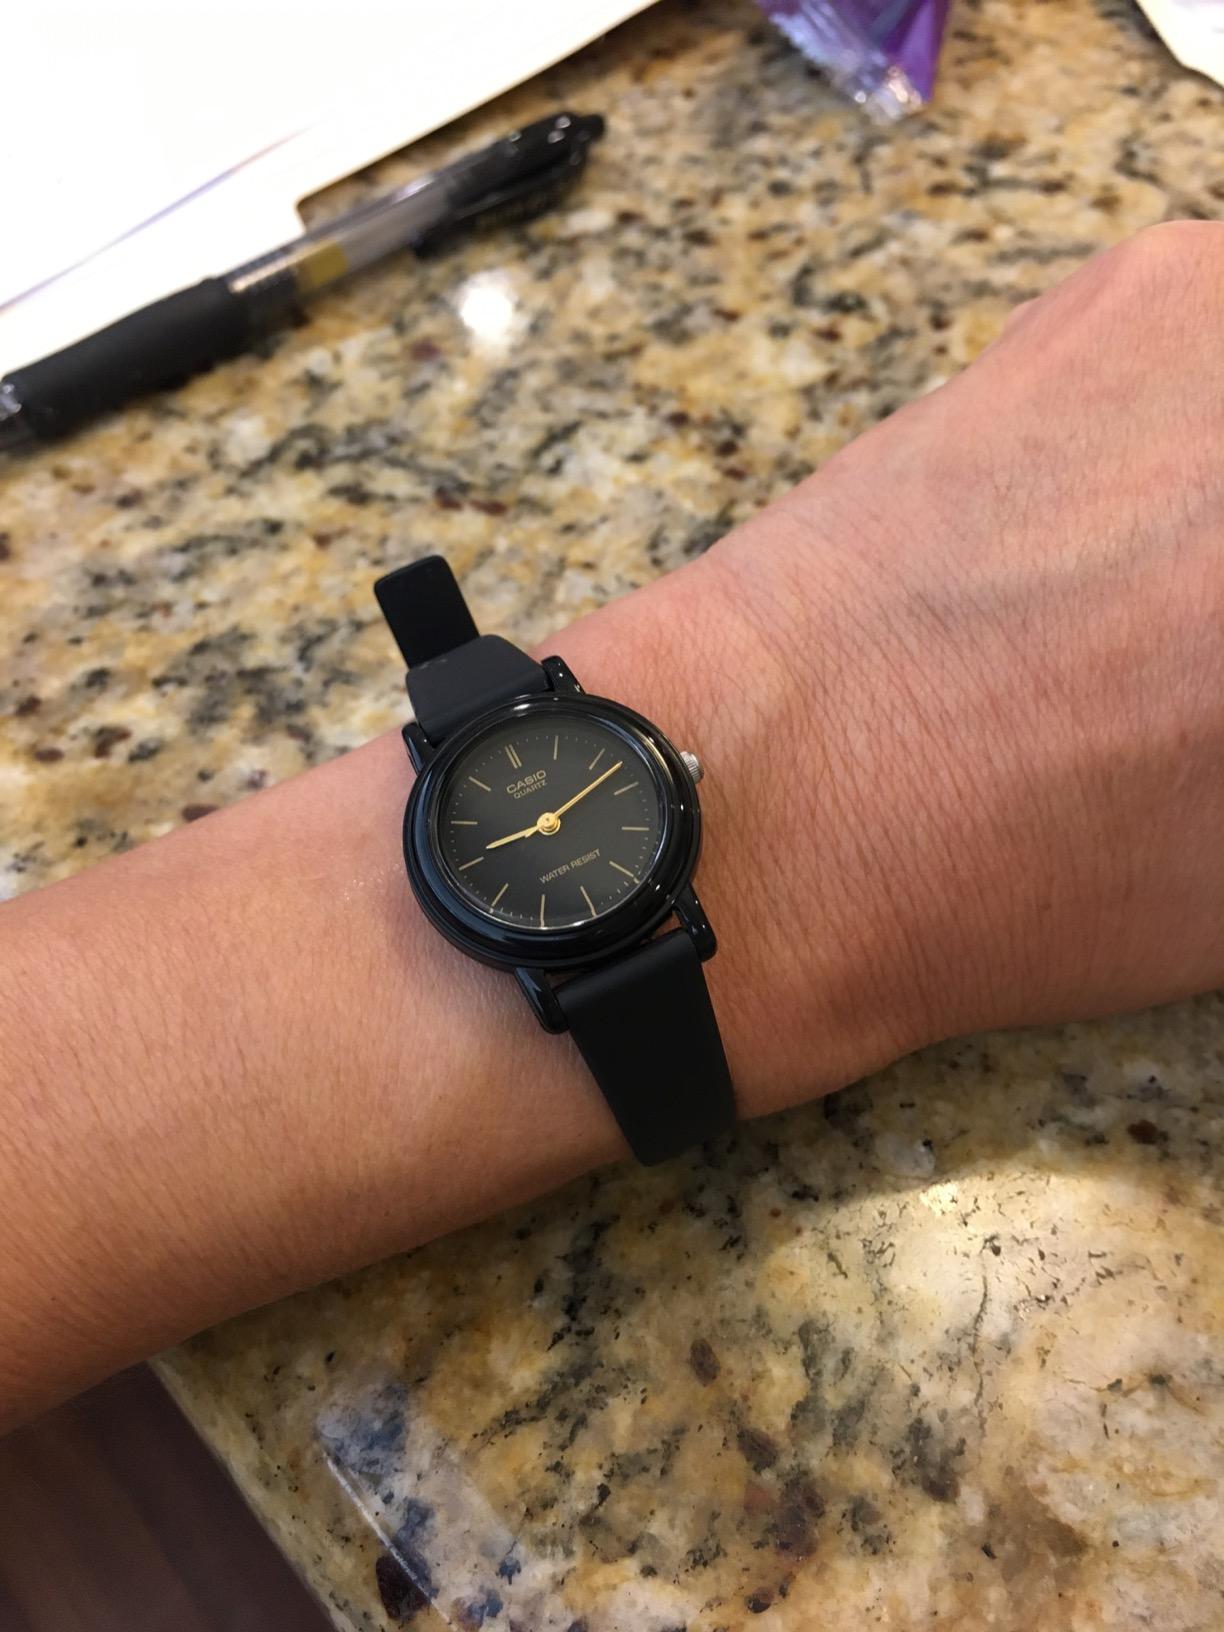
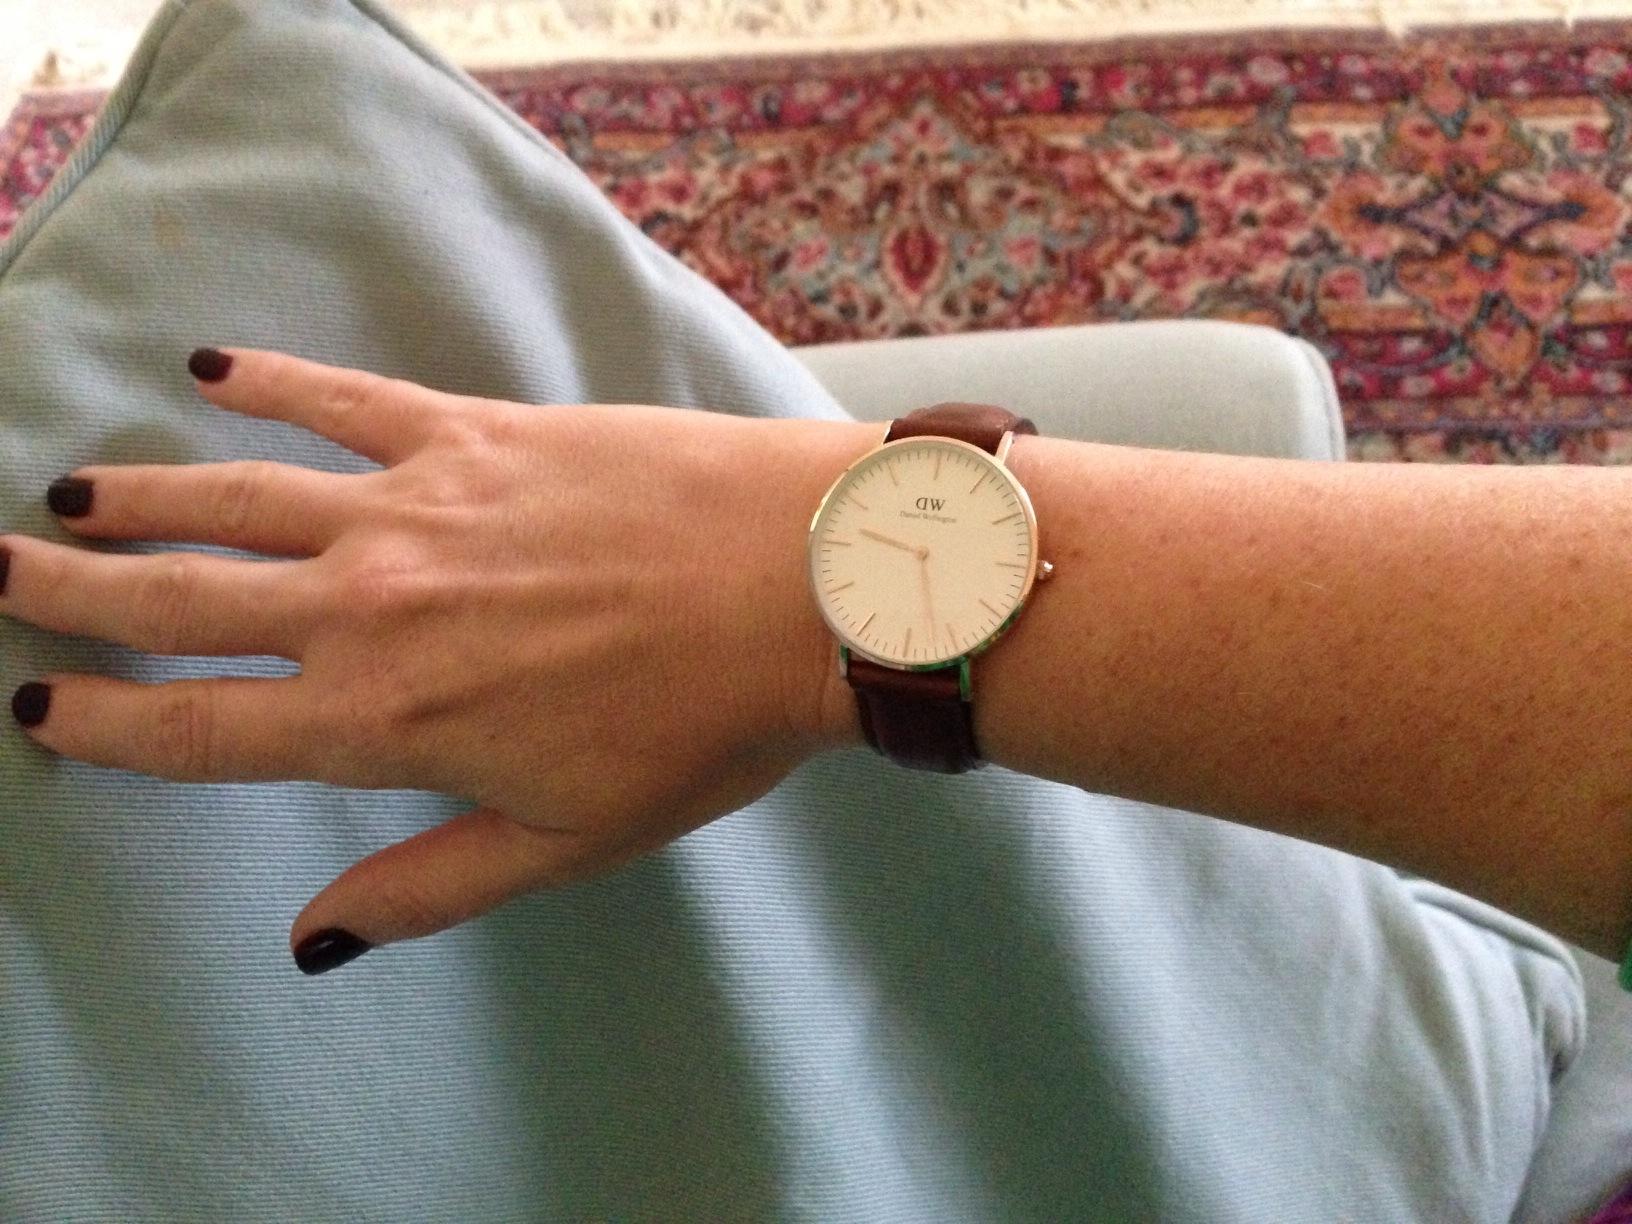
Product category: accessories_watch
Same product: no